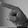
ASL letter: P